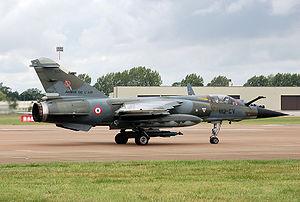
Le Dassault Mirage F1 est un avion militaire conçu et construit en France par Dassault. Il se distingue des autres avions de la famille des Mirage par l'utilisation d'une aile en flèche au lieu d'une aile delta. Décliné en version de reconnaissance et version d'attaque, il a été construit à plus de 700 exemplaires, utilisés par onze pays différents. Les Mirage F1 français ont réalisé leur dernier vol à l'occasion du défilé militaire du 14 juillet 2014, néanmoins à cette date, l'avion reste encore en service dans d'autres pays.